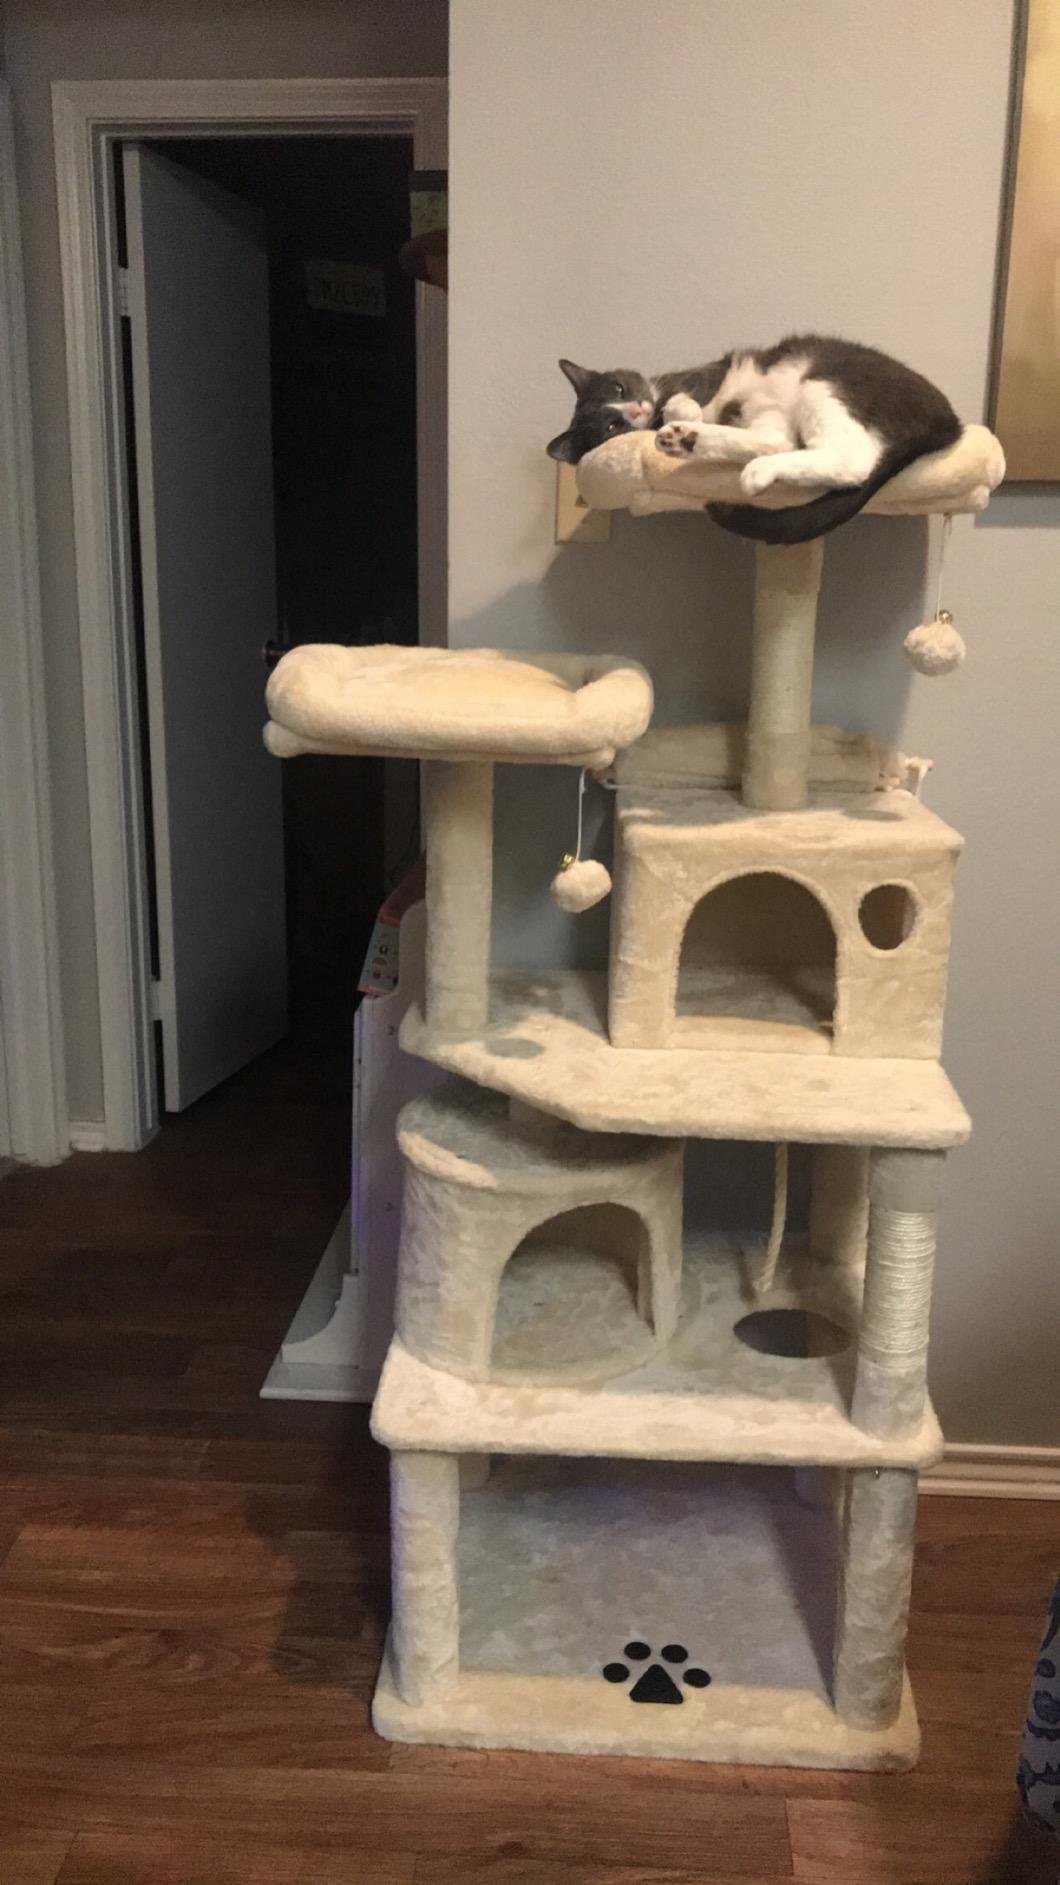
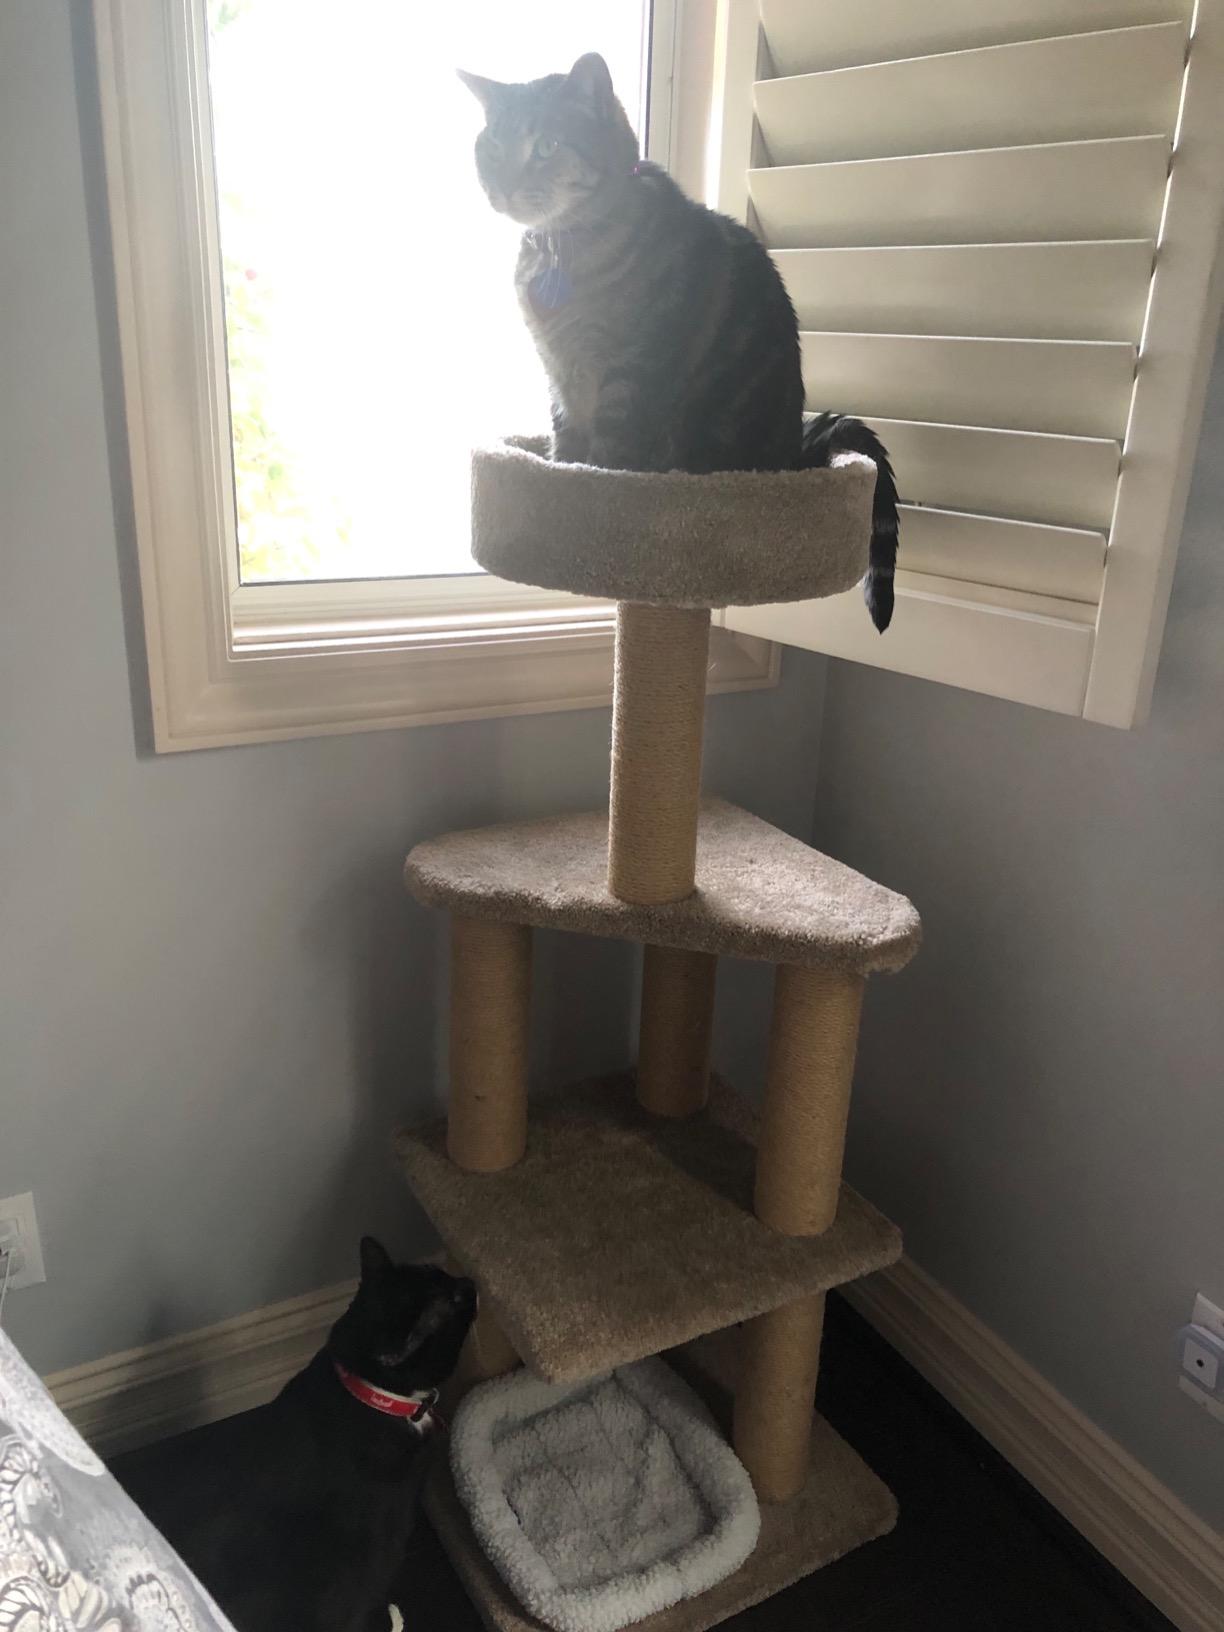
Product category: items_cat tree
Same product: no